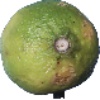
Label: Limes 1